Kwinana railway station

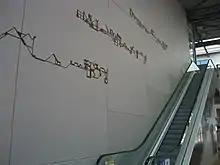
The in-station decoration

Kwinana was originally served by a station on the Fremantle line. However passenger services ceased in the 1960s, with the line closed in 1973.